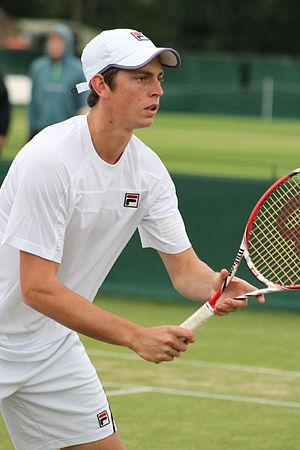
Andrew Whittington, né le 11 août 1993 à Williamstown, est un joueur de tennis professionnel australien.